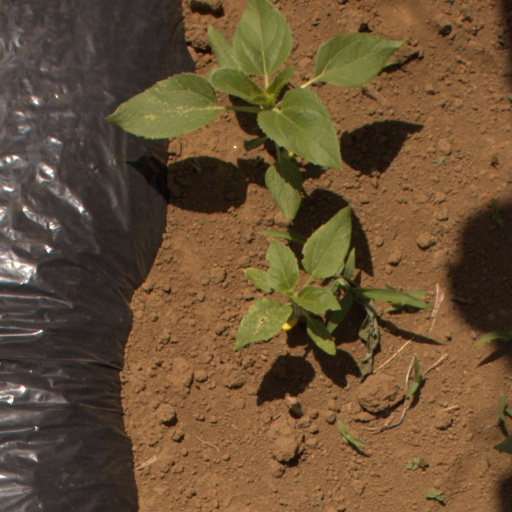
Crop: Jerusalem artichoke